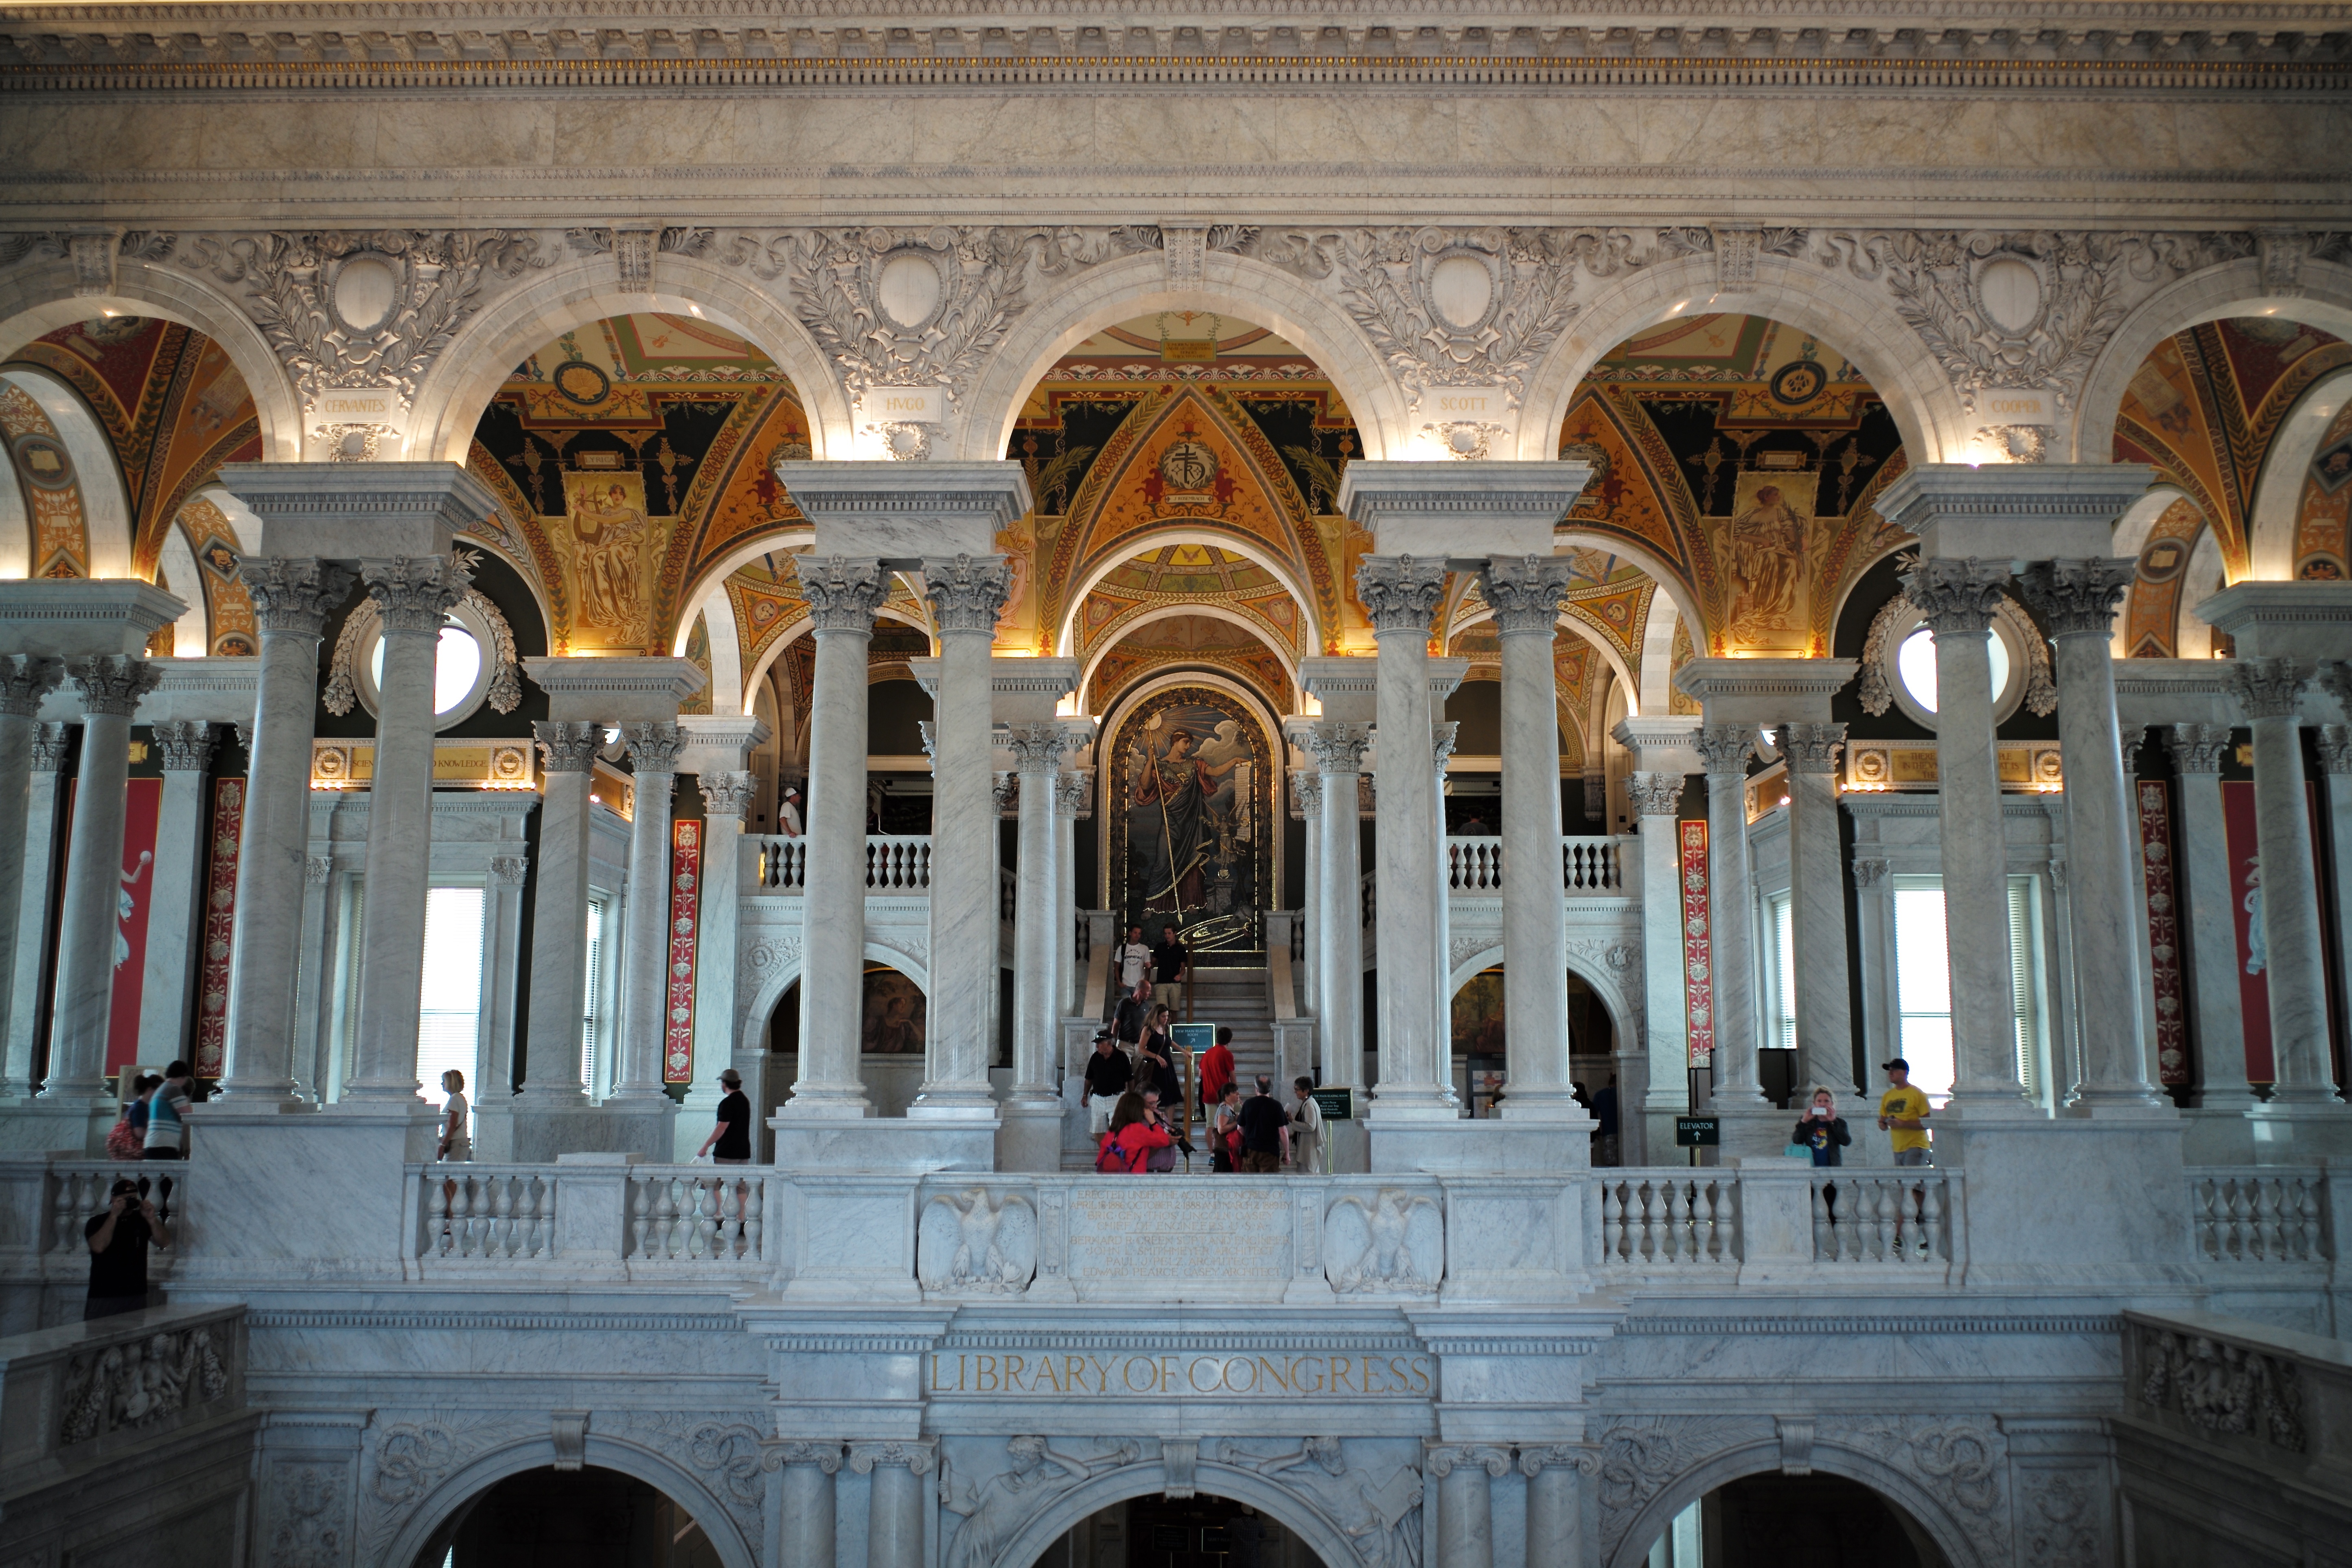
architecture, interior, building, palace, column, usa, landmark, facade, church, cathedral, place of worship, washington, dc, m, library, columns, synagogue, 28, basilica, leica, 240, summicron, congress, ancient rome, ancient history